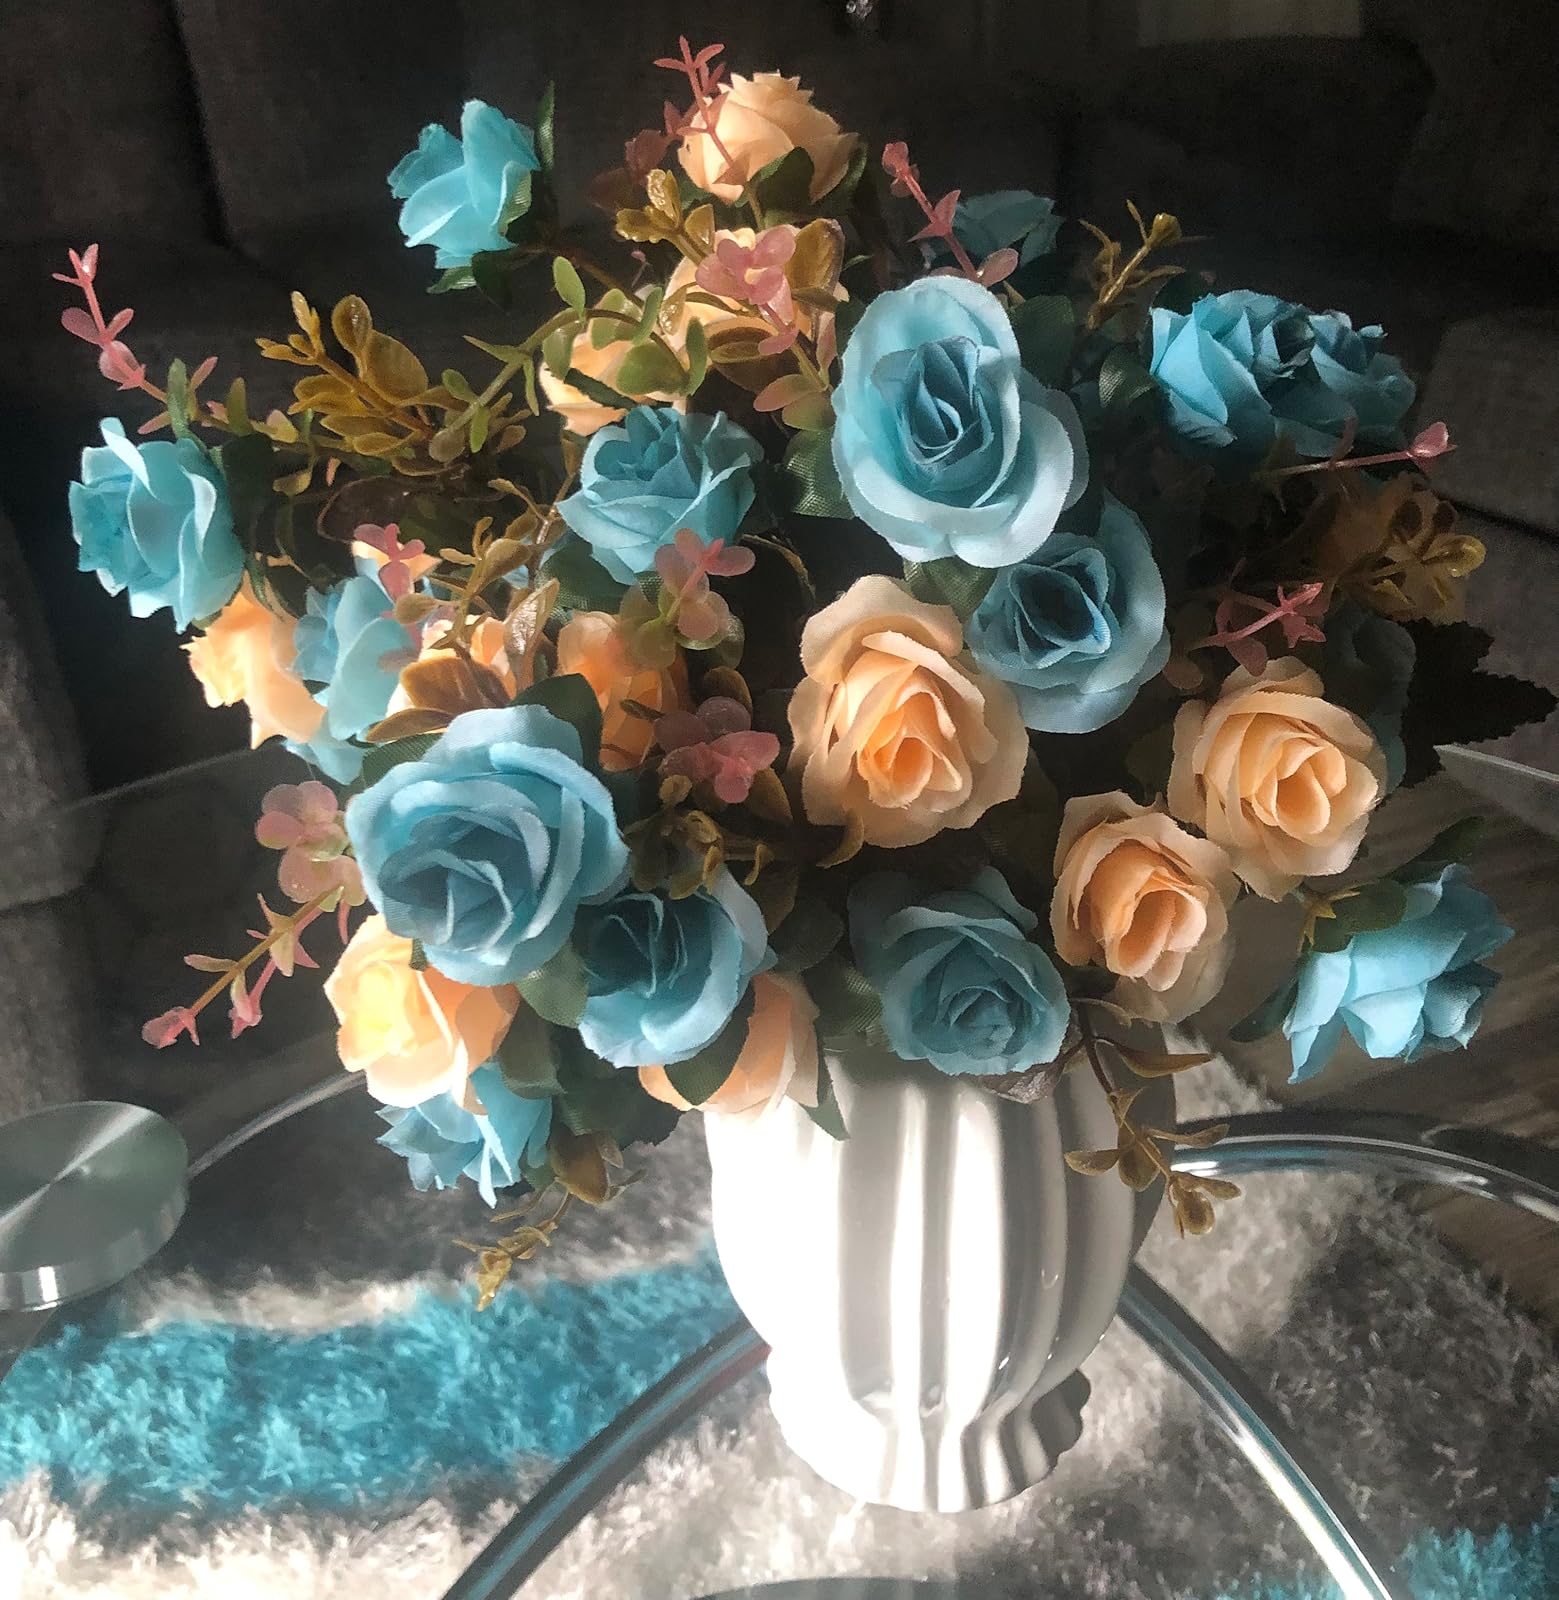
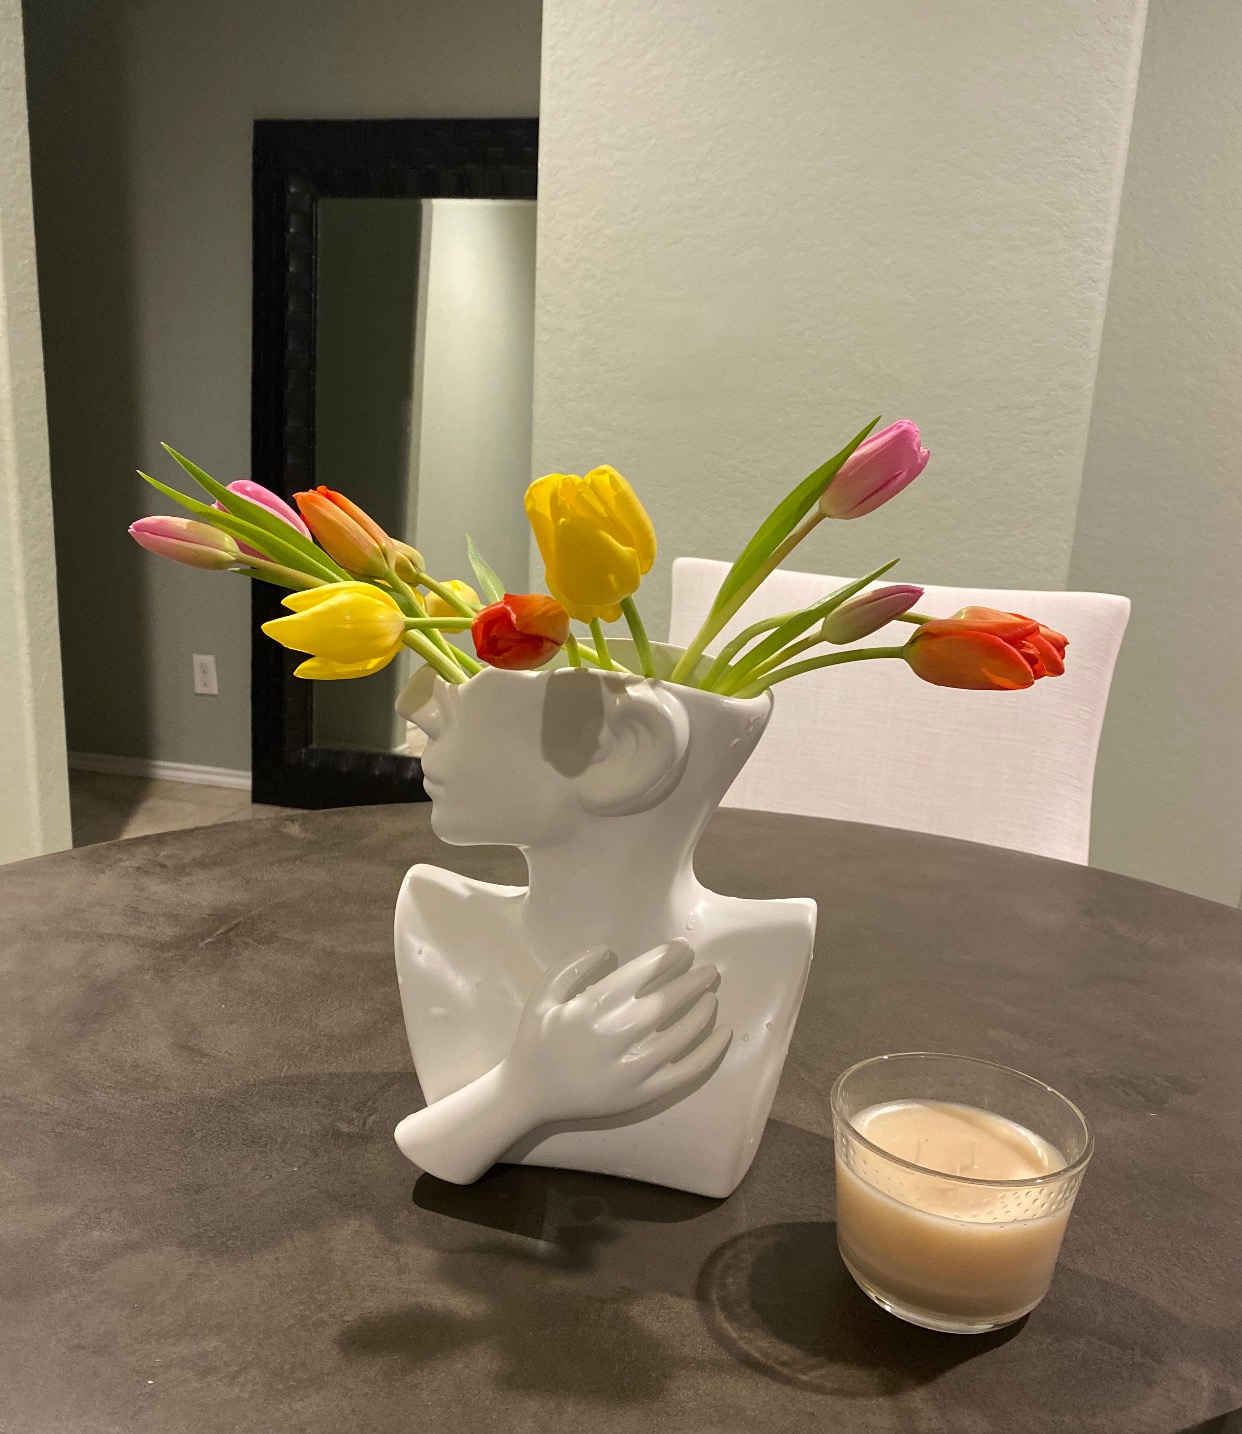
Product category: vase
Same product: no